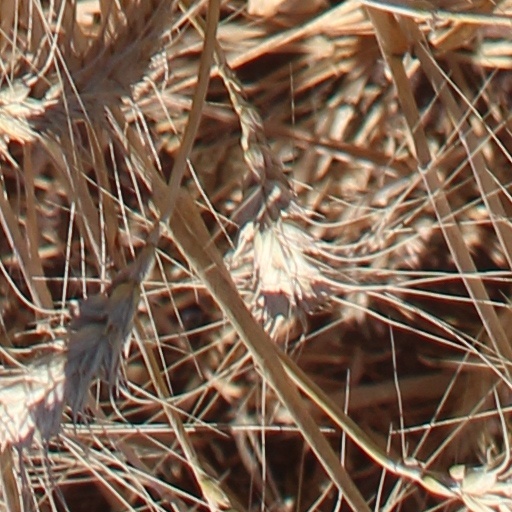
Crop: wheat